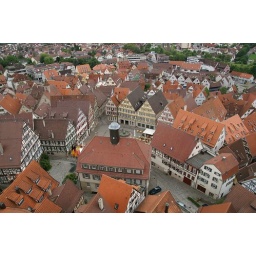
View from the church tower over the market place in Herrenberg...